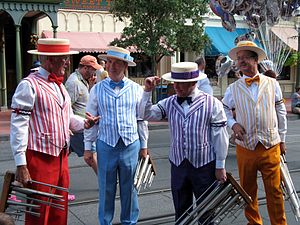
A cappella
Barbershop-gruppe, der synger a cappella.
"a cappella, egentlig ""i kapelstil"", ""i kirkestil"", betegner flerstemmig sang uden instrumentalledsagelse.